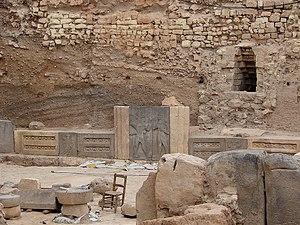
Palistin, Patin ou Walistin est un royaume syro-hittite situé au nord de la Syrie contemporaine et au sud de la province turque de Hatay. Son existence est attestée par la découverte de plusieurs inscriptions qui mentionnent, Taita, roi de Palistin. Sa capitale est Kinalua, sans doute sur le site de Tell Tayinat.